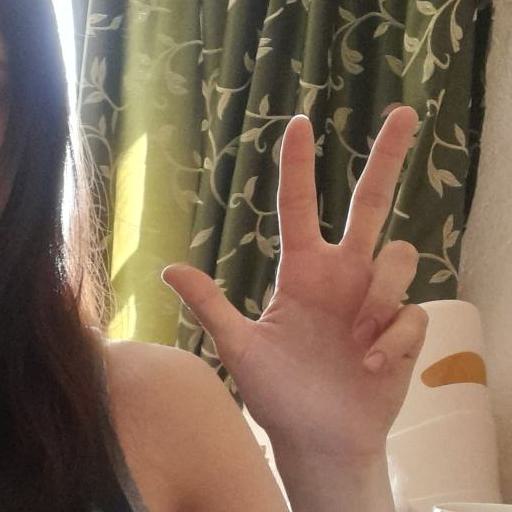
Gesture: three2